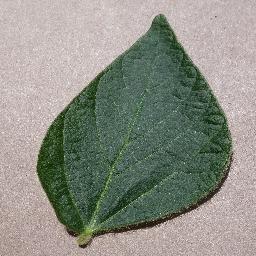
Label: Soybean___healthy